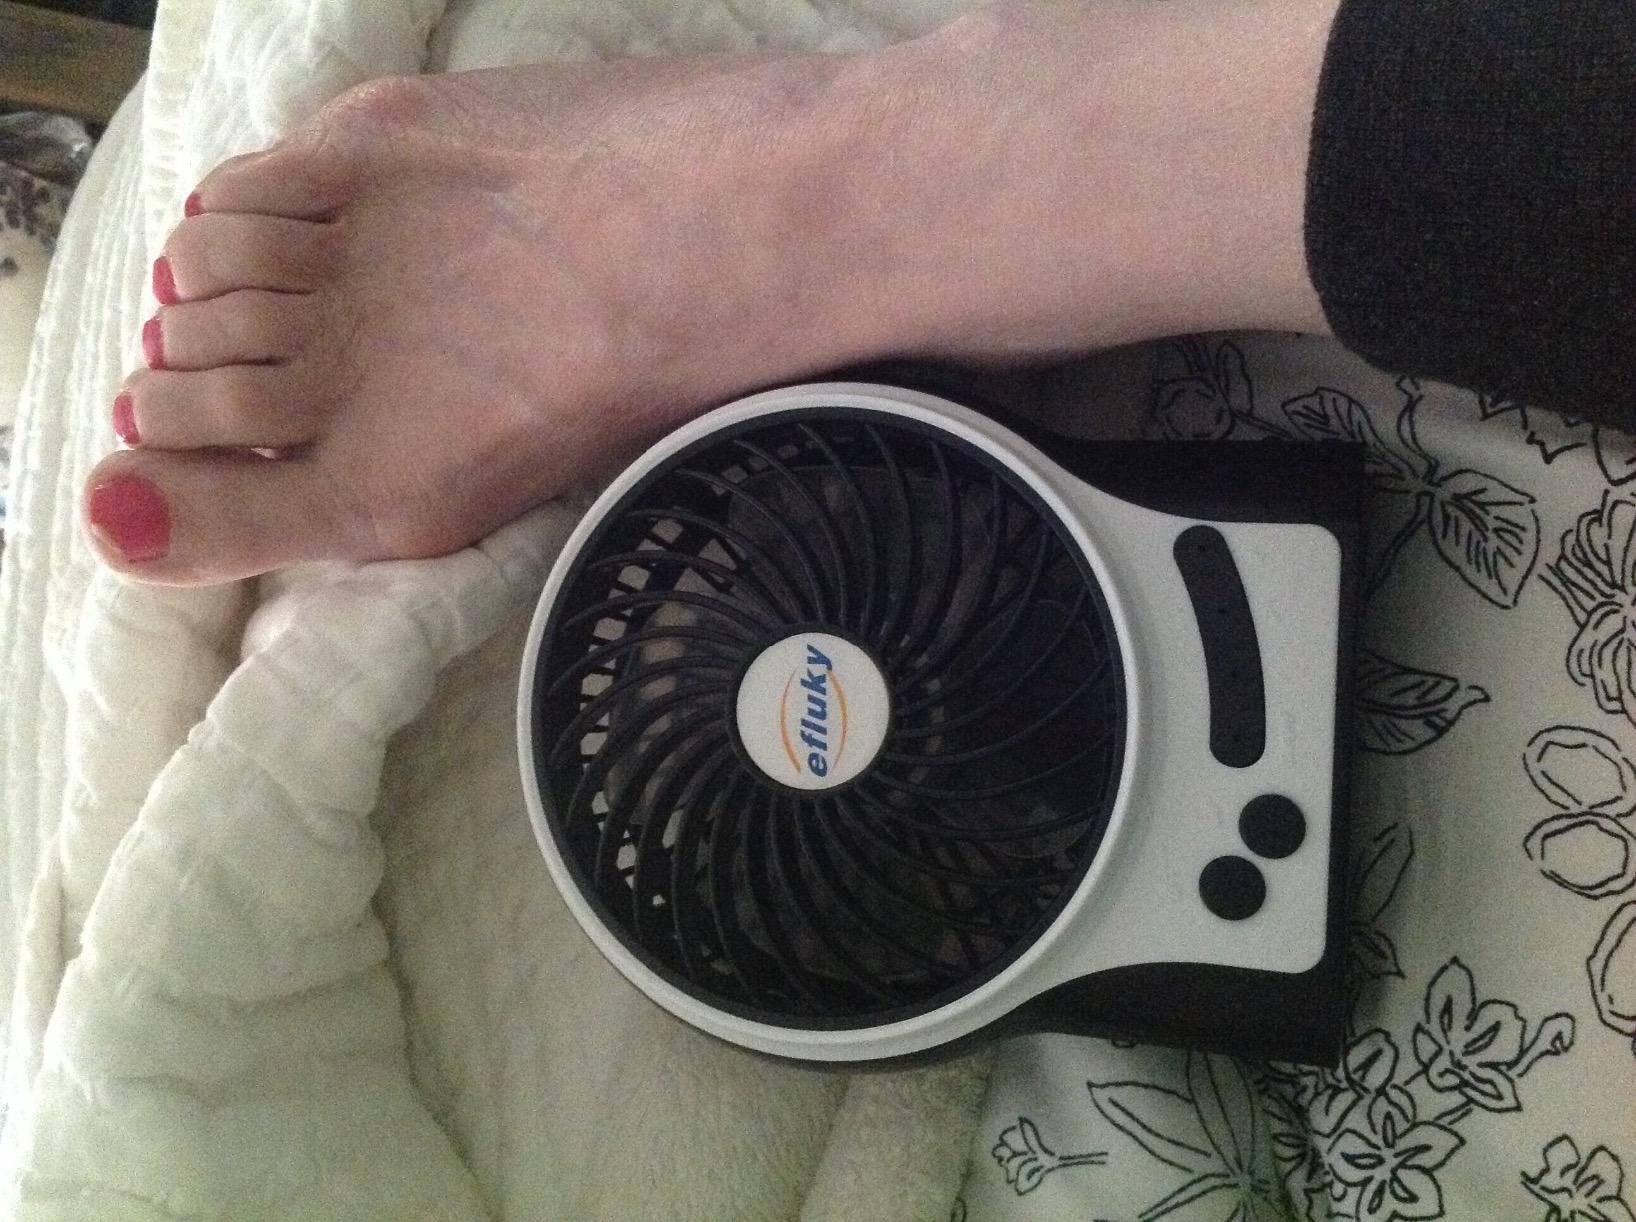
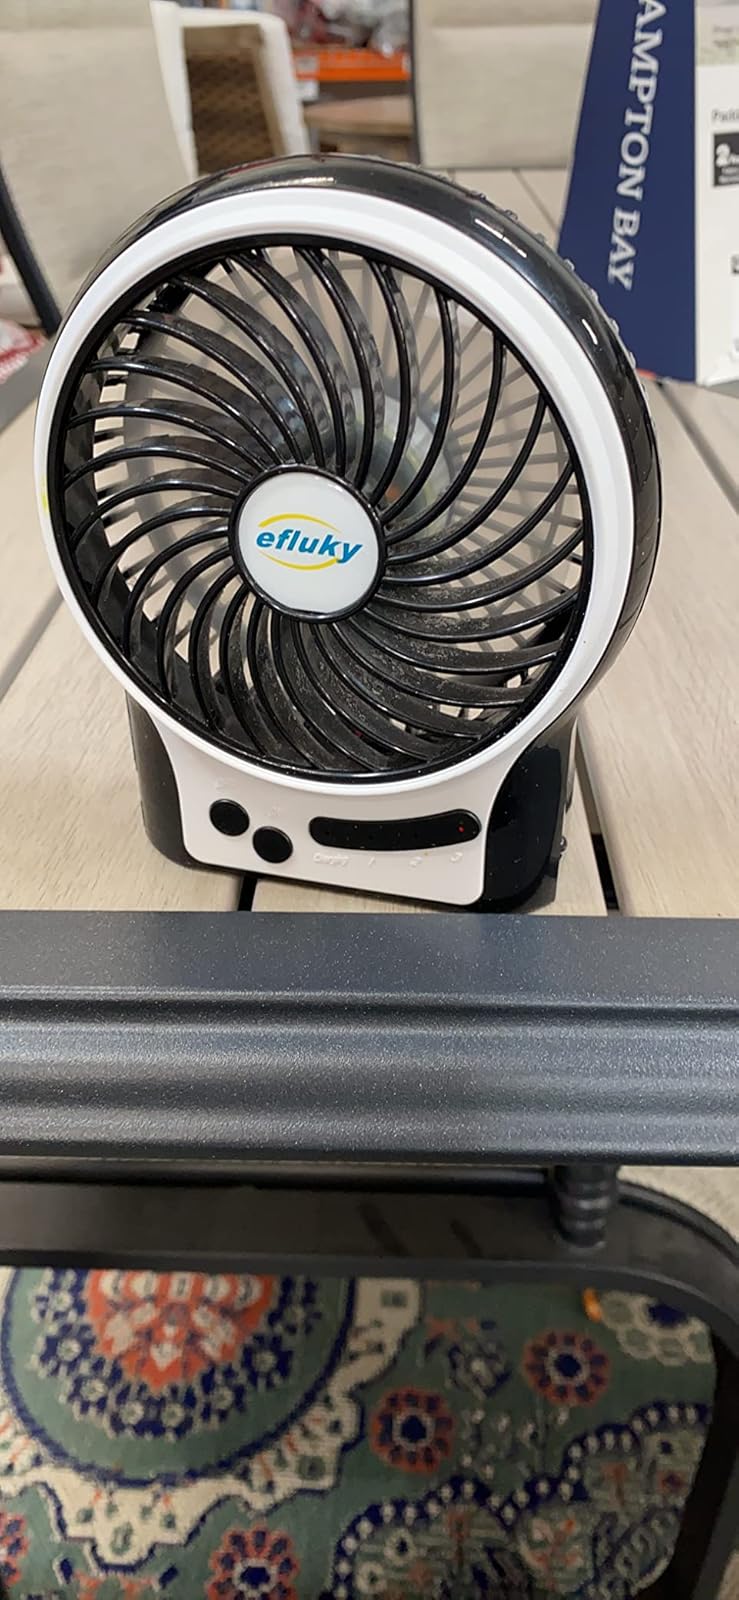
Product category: fan
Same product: yes